Tangerang prison fire

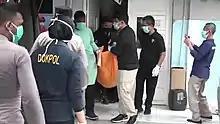
Police members transferring the bodies of the victims into an ambulance.

The fire started at 01:45 local time, when a small fire occurred in sector C2 of the prison. A prison employee, Iyan Sofyan, heard screams from inside the sector's cells. Several other wardens and guards tried to evacuate the entire sector, but were only able to evacuate 20 inmates. The sector housed inmates being held for drug-related offences and had a capacity for 38 but at least three times that were housed there with a spokeswoman for the ministry's corrections department reporting that 122 individuals were housed in a space for 38.